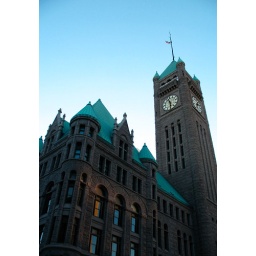
Looks old-tyme in the day, yet at night the clock face lights up in red and yellow neon.